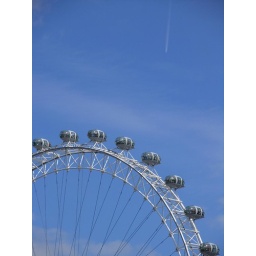
Part of the London Eye and the trail of a jet plane, against the blue backdrop of the sky